Bombing of São Paulo

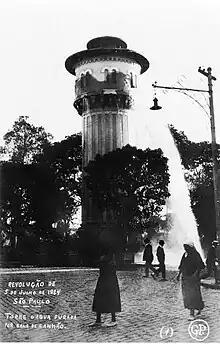
Luz water tank pierced by artillery

On the morning of 5 July, the 2nd GIAP's 105 mm guns were positioned by the rebels on Campo de Marte. From there, they fired the first artillery shots of the conflict, after 09:00, aimed at the Campos Elíseos Palace, seat of the state government, where the loyalist forces focused their defensive effort. The bombardment was supposed to break the defenders' resistance, but it did not intimidate the governor to leave the palace or even to take refuge in the cellars.